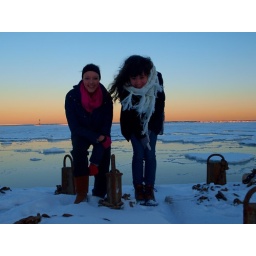
2011 Blizzar hits chicago and the colors of the sky looked beautiful against the water / ice